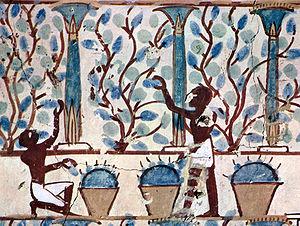
Le vin dans l'Égypte antique est une boisson des classes supérieures de la société. Sa production requérait une attention particulière, et sa consommation révélait un certain prestige. La vigne, tout d'abord étrangère à la flore égyptienne, a été introduite lors de la période prédynastique égyptienne, probablement à partir de Canaan.